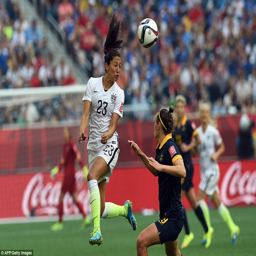
footballer heads the ball during the fierce match